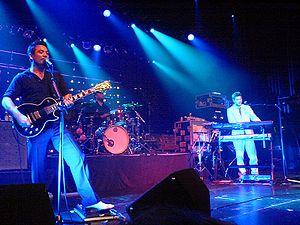
Fun Lovin' Criminals est un groupe de rock américain à tendance fusion rock-hip-hop-jazz, originaires de New York. Formés en 1993, ils sont devenus célèbres à la suite du single Scooby Snacks, reprenant des samples de dialogues extraits des films Pulp Fiction et Reservoir Dogs de Quentin Tarantino.